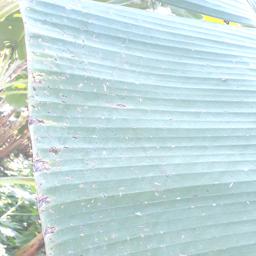
Label: BLACK SIGATOKA